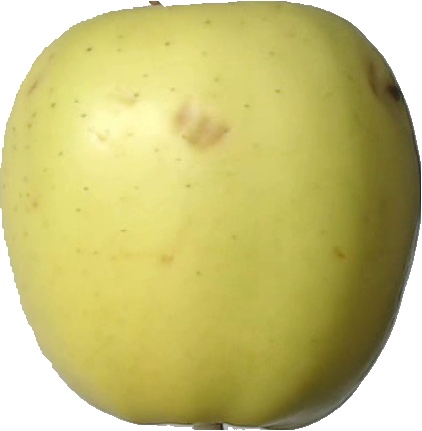
Label: apple_golden_2